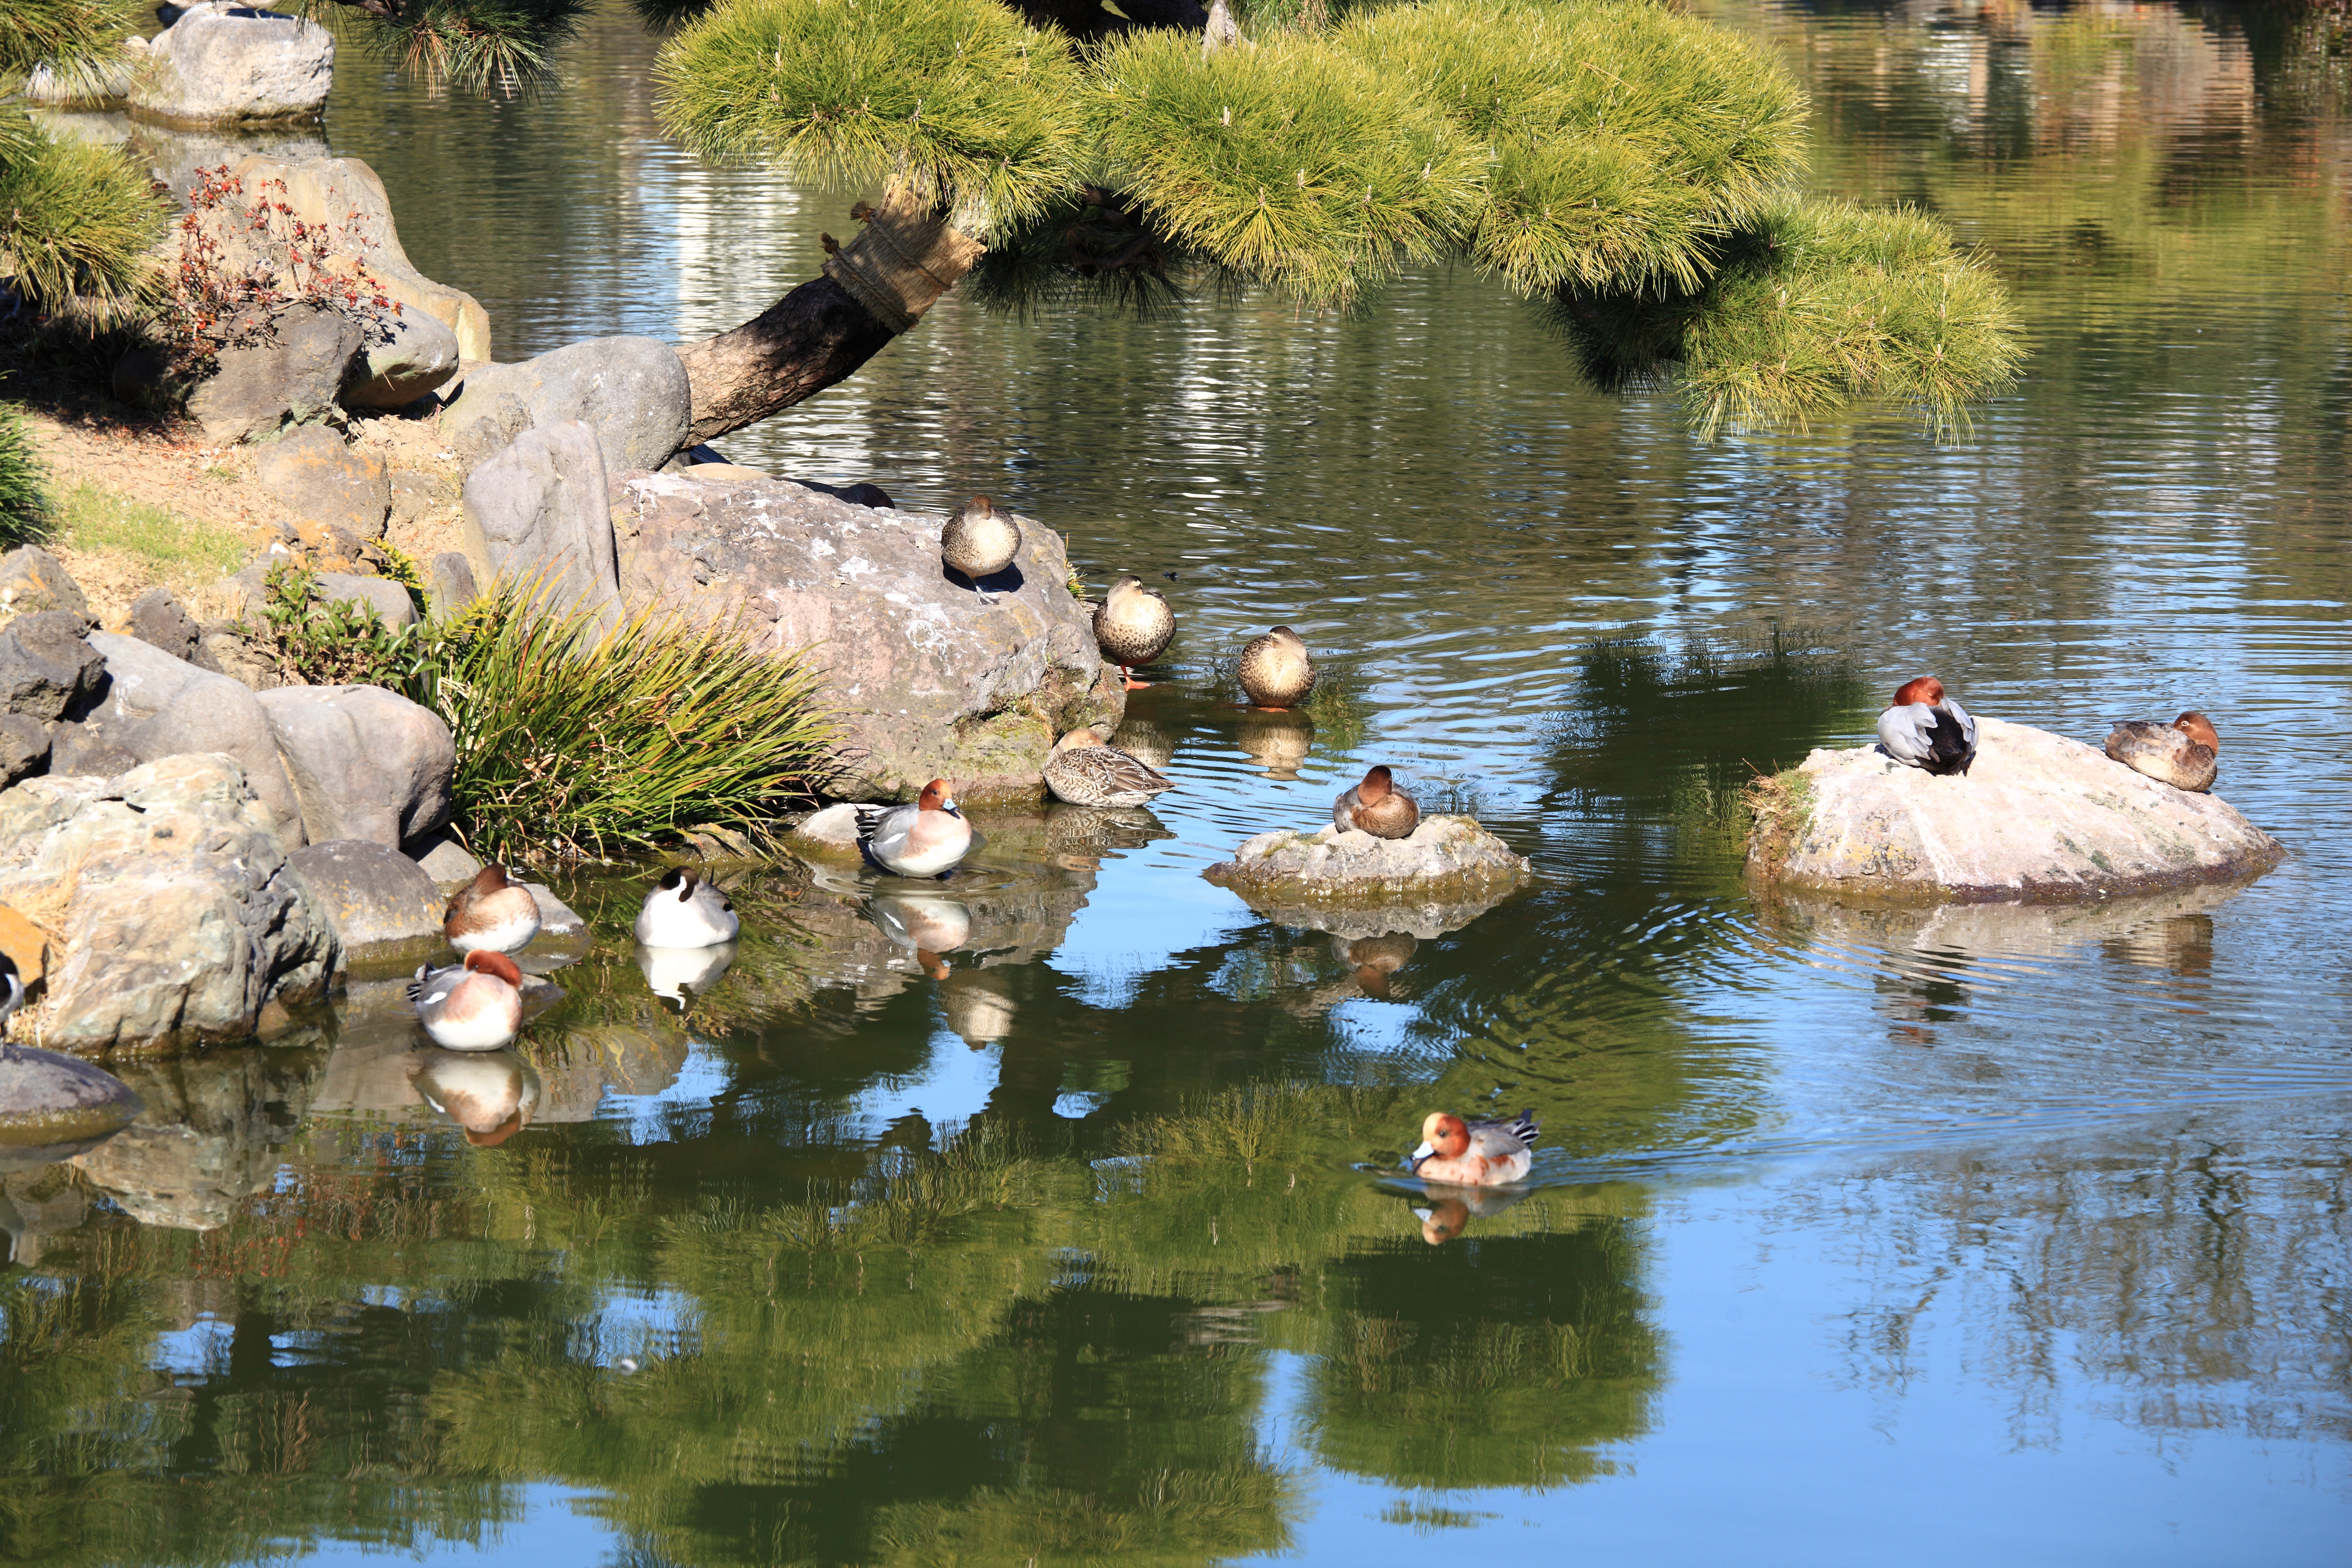
water, bird, flower, lake, river, pond, wildlife, reflection, high, fauna, swan, duck, 5d, hires, waterfowl, markii, water bird, hi, res, resolution, fish pond, ducks geese and swans